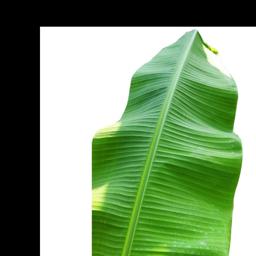
Label: MALBHOG LEAF